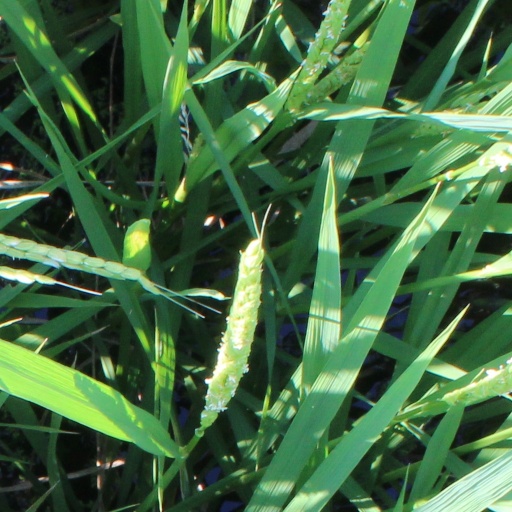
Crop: rice